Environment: real
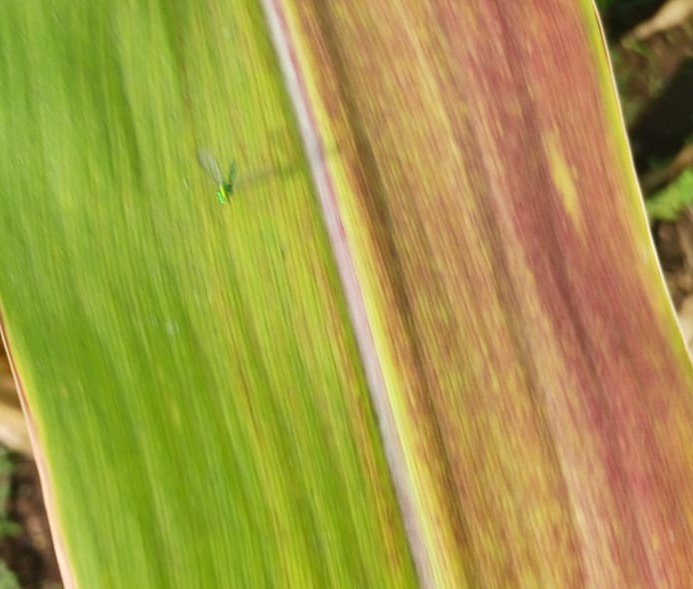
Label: phosphorus_deficiency